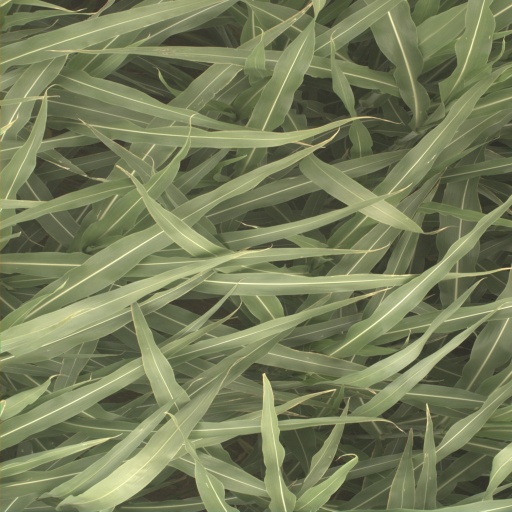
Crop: sorghum